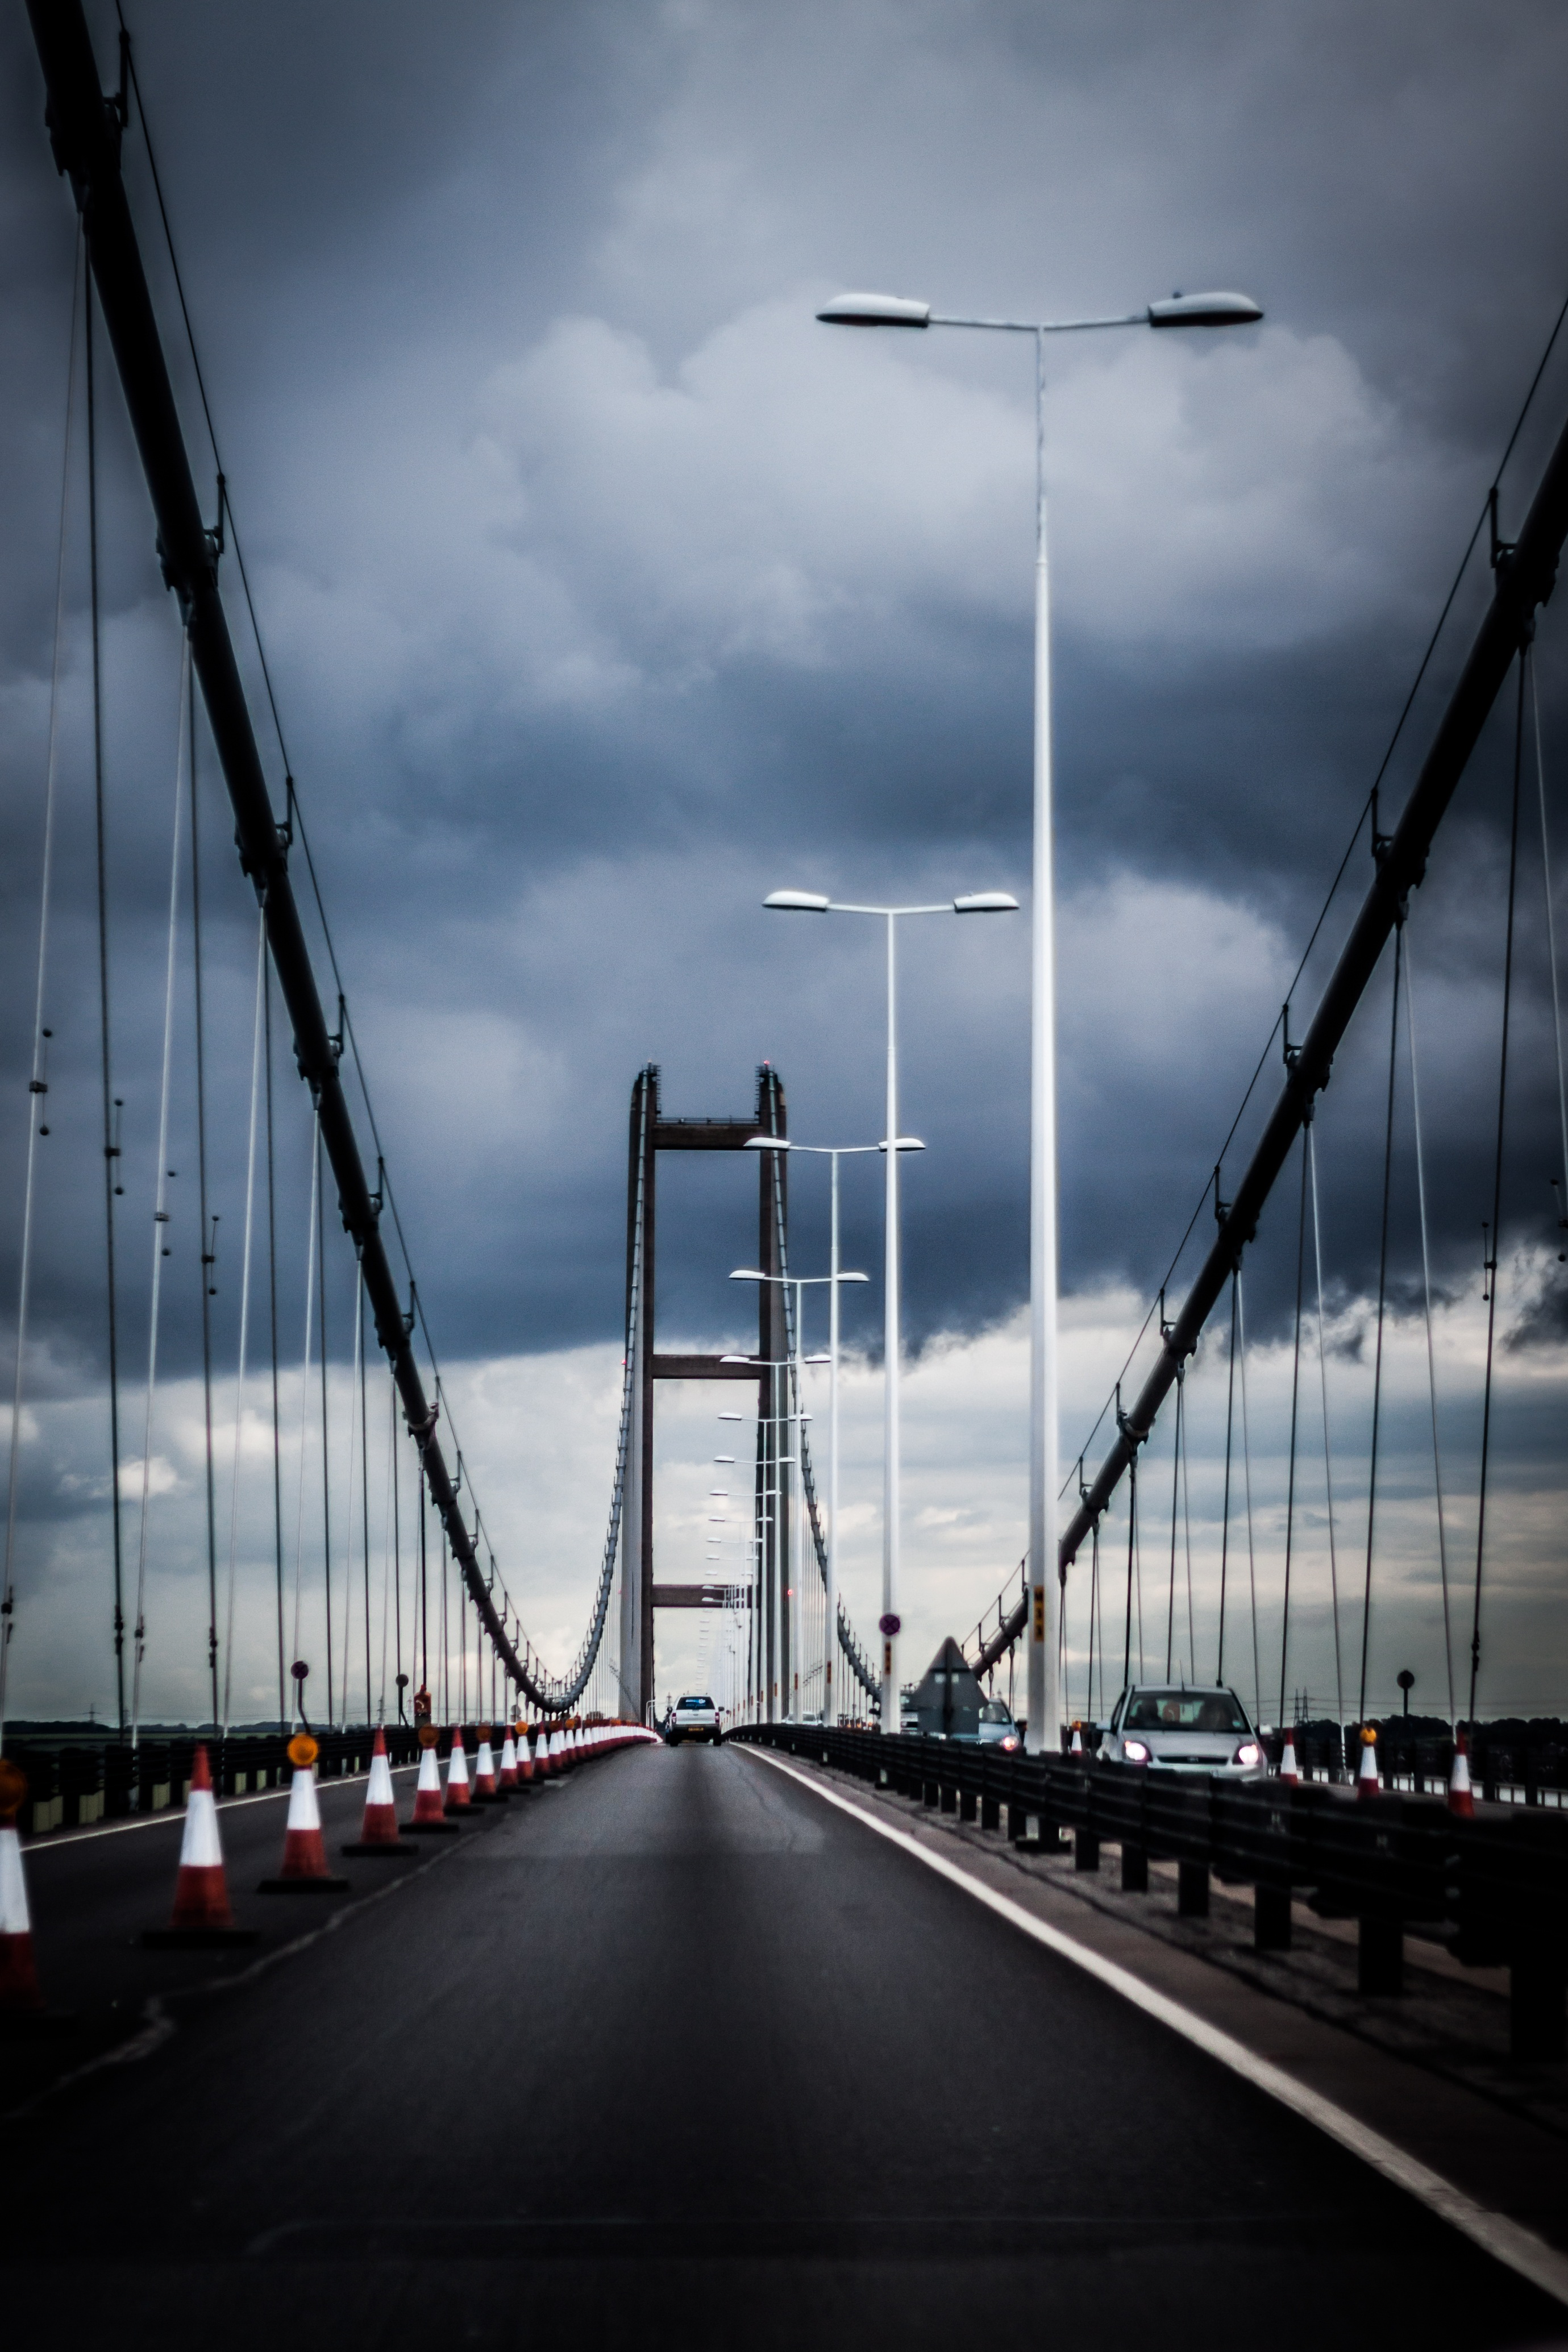
light, cloud, sky, bridge, highway, city, urban, cityscape, travel, dusk, evening, line, reflection, mast, blue, street light, monochrome, tourism, lighting, england, shape, cable stayed bridge, urban city, nonbuilding structure